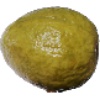
Label: guava